On the Edge: Political Cults Right and Left

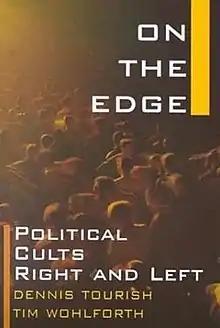
Hardcover edition

On the Edge: Political Cults Right and Left is a 2000 non-fiction book about political cults, written by Dennis Tourish and Tim Wohlforth.